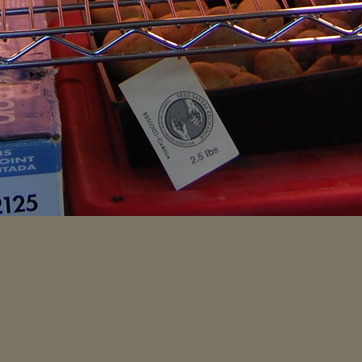
Material: paper